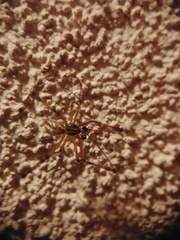
Species: Lactrodectus_hesperus